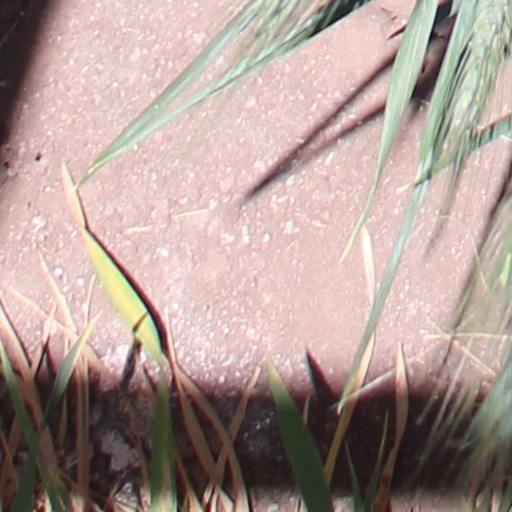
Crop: wheat